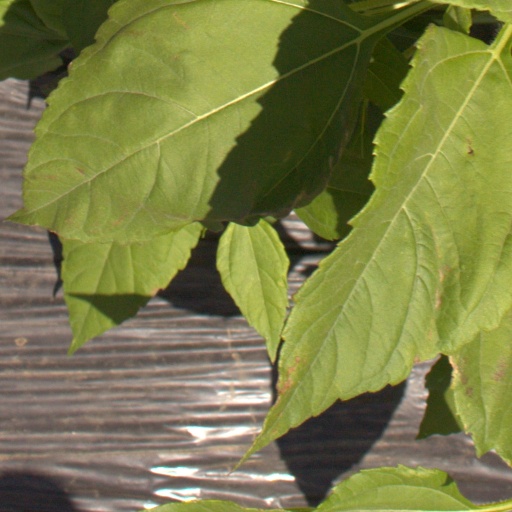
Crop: Jerusalem artichoke